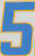
Number: 5